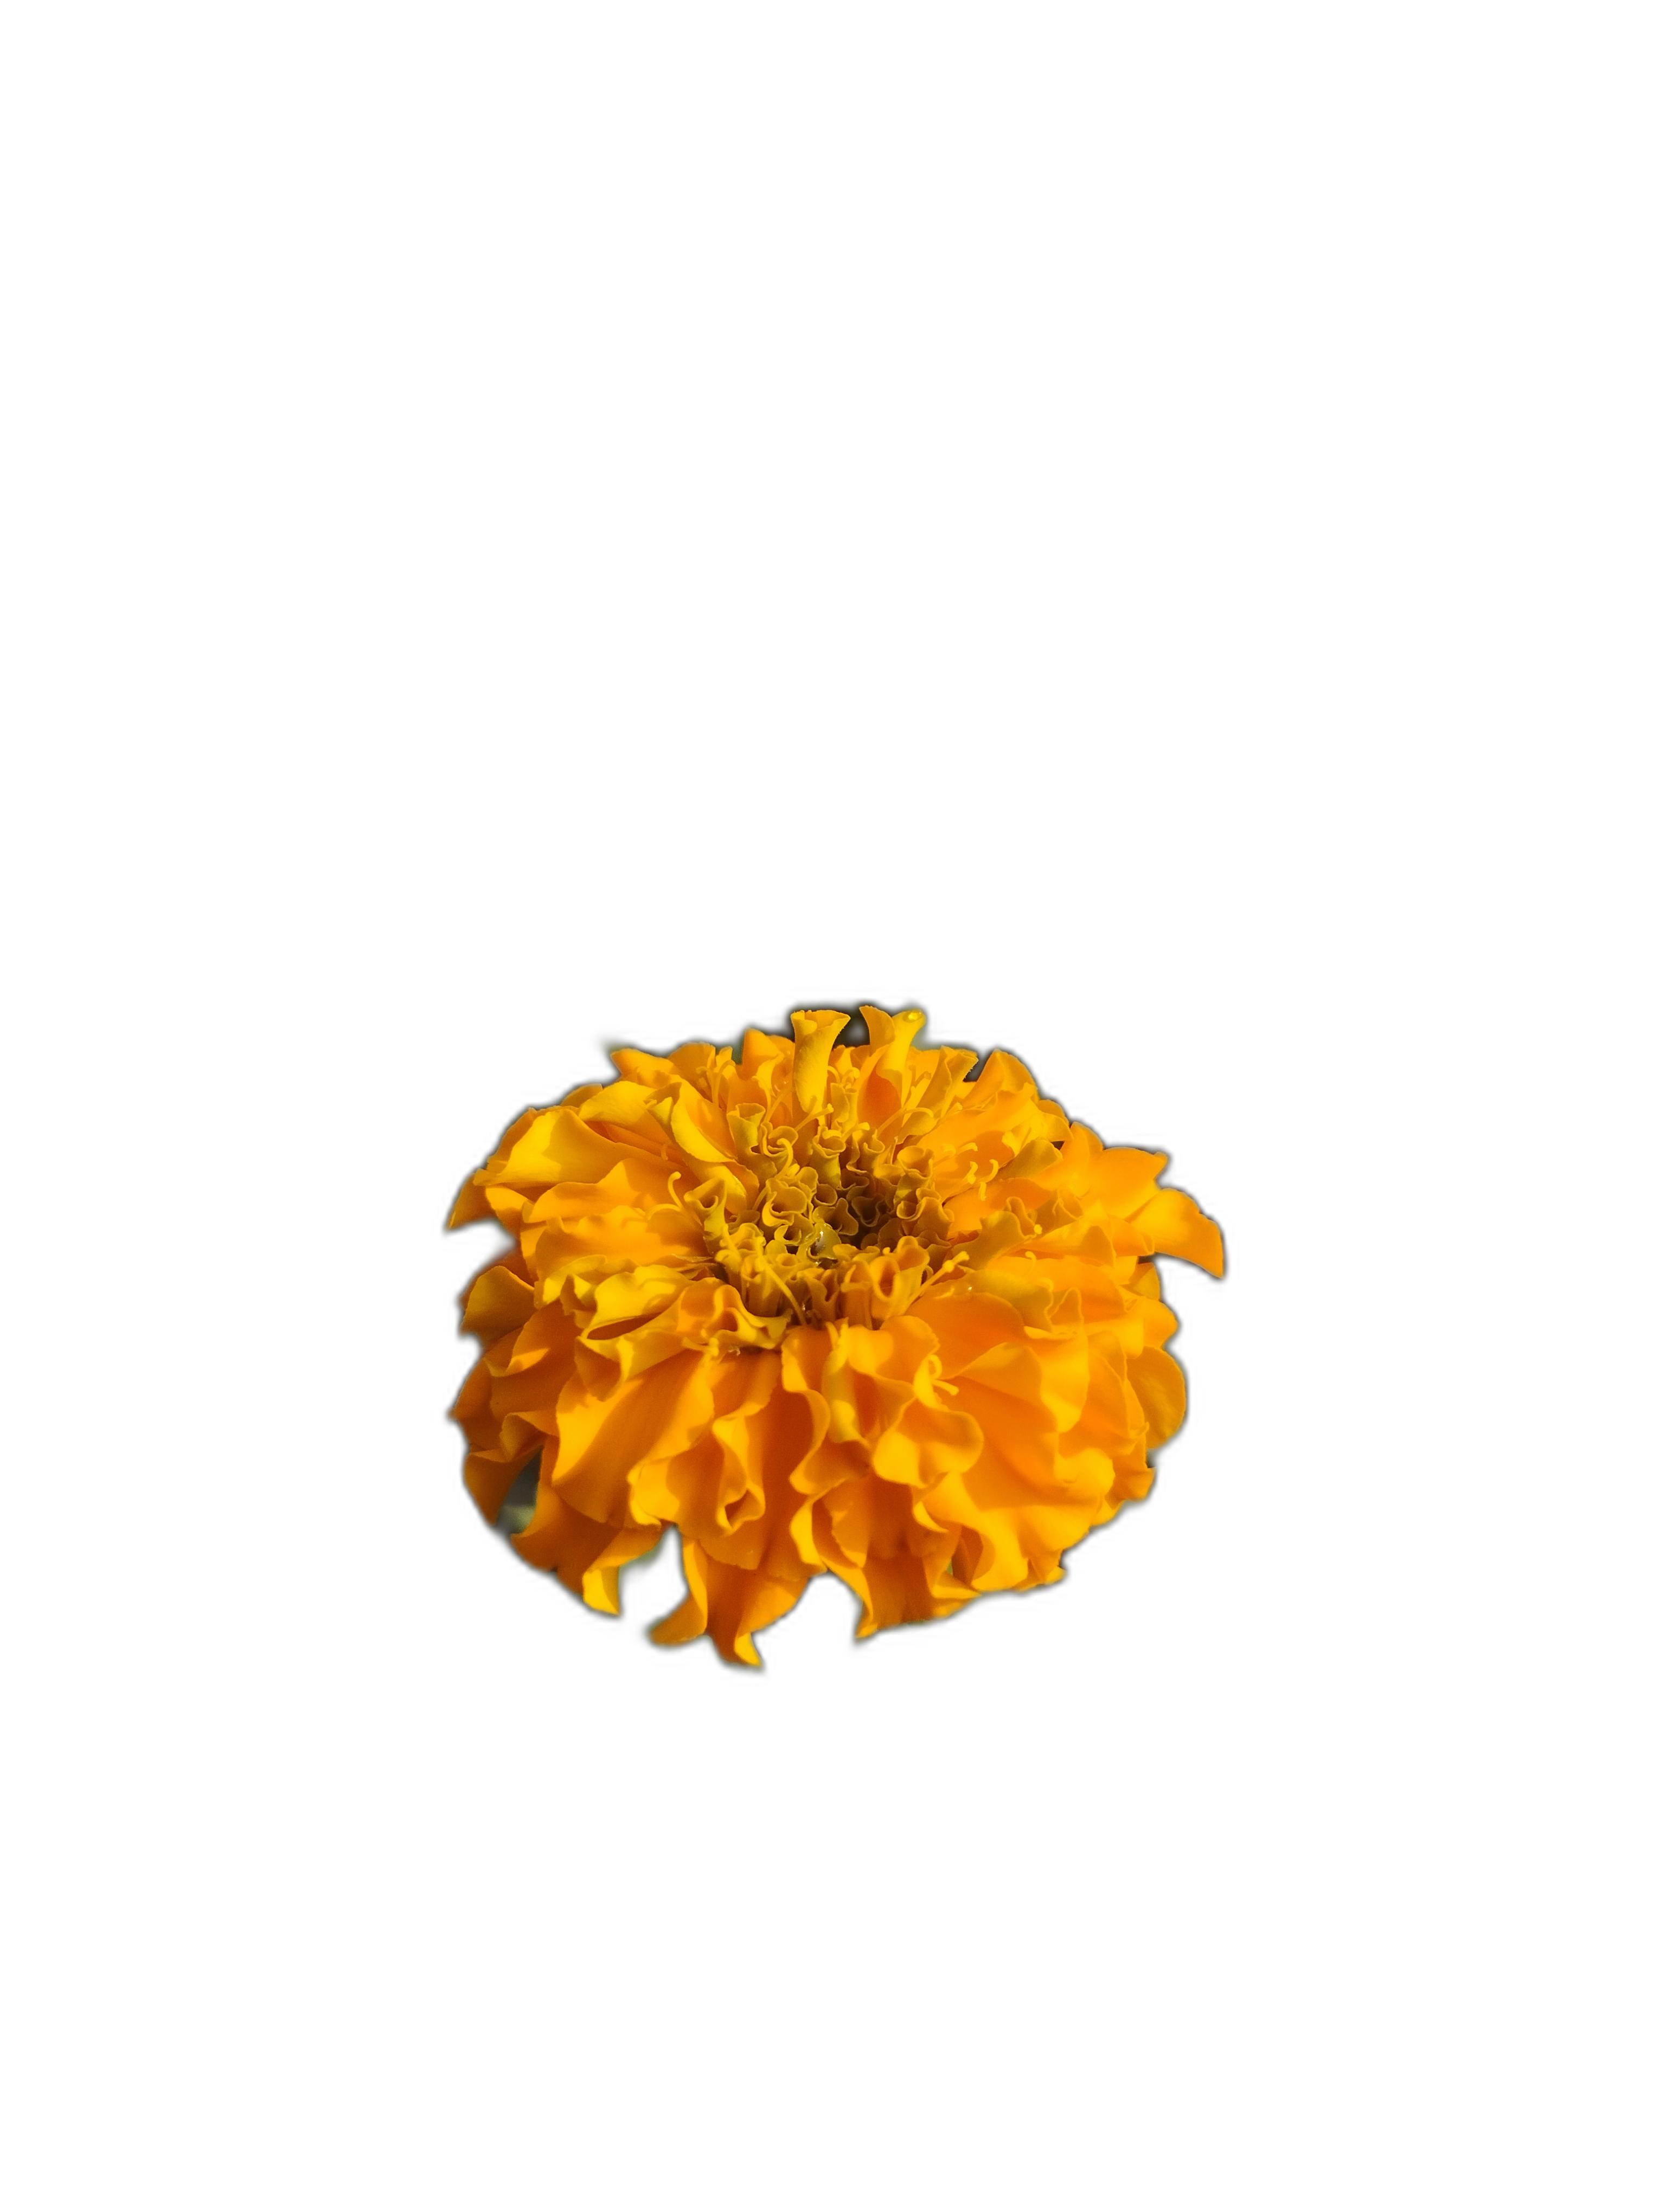
Label: Marigold